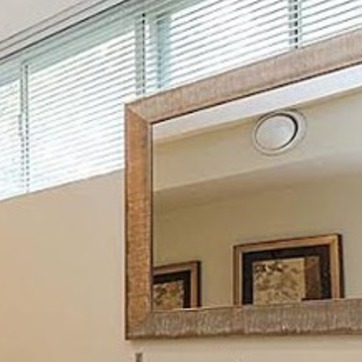
Material: mirror